Yuri Lemeshev

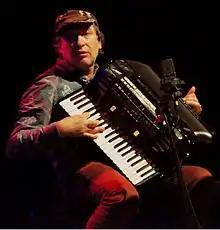
Yuri Lemeshev in 2015

Yuri Lemeshev (born 1954 or 1955) is an American accordion player and former member of gypsy punk band Gogol Bordello.